Tessonnières station

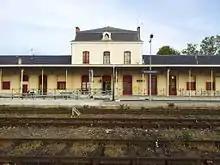
The train station in Tessonnières

Tessonnières is a railway station in Tessonnières, Occitanie region in southern France. It is on the Brive–Toulouse (via Capdenac) and Tessonnières to Albi railway lines. The station is served by TER (local) services operated by SNCF.